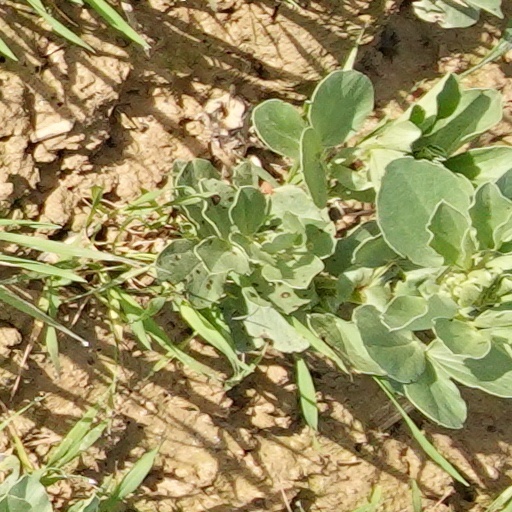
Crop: wheat